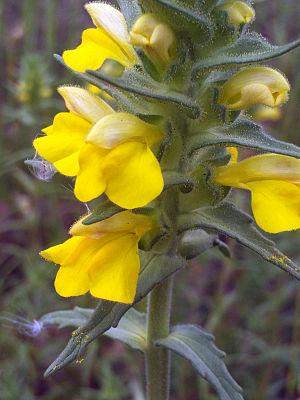
Parentucellia viscosa, anciennement classée dans la famille des Scrophulariaceae, actuellement dans celle des Orobanchaceae. Elle a pour nom vernaculaire Eufragie visqueuse. C'est une plante hémiparasite sur les racines de Poaceae. Elle se développe dans les pelouses fraîches, les dunes rudéralisées, les bords de chemins et fleurit de juin à octobre.